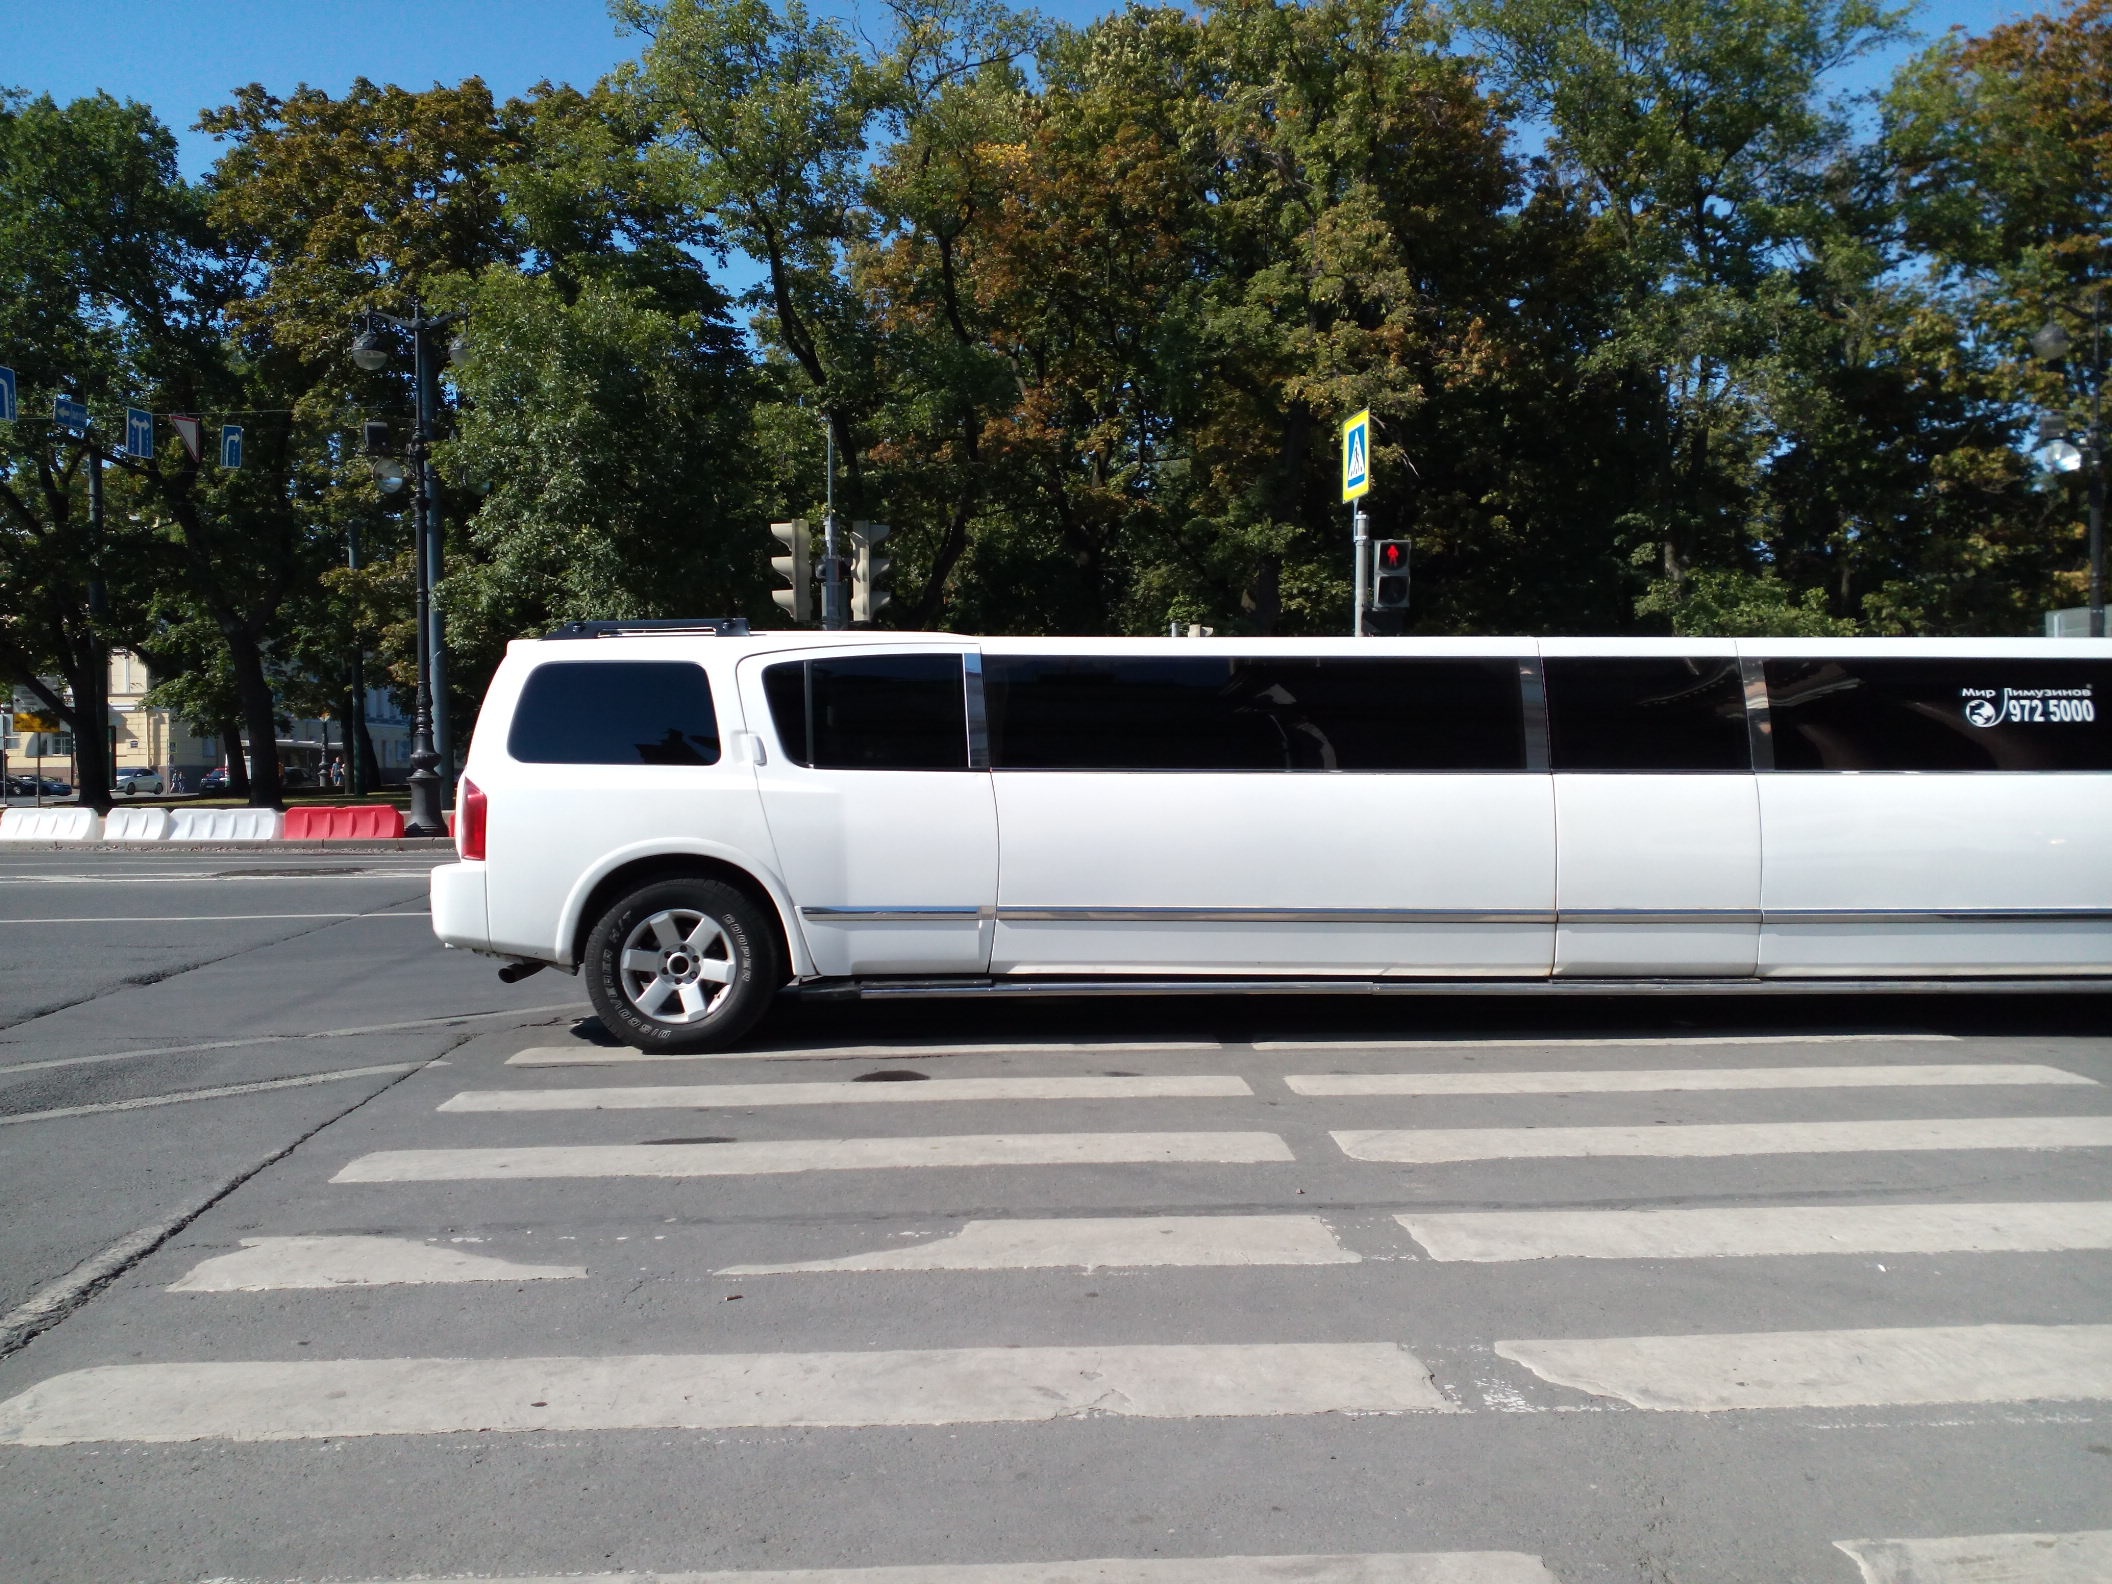
car, transport, vehicle, public transport, bus, limousine, passenger, sport utility vehicle, land vehicle, automobile make, luxury vehicle